Dunedin

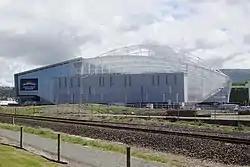
Forsyth Barr Stadium, Dunedin North

After the Second World War prosperity and population growth revived, although Dunedin trailed as the fourth 'main centre'. A generation reacting against Victorianism started demolishing its buildings and many were lost, notably William Mason's Stock exchange in 1969. (Dunedin Stock Exchange building) Although the university continued to expand, the city's population contracted, notably from 1976 to 1981. This was a culturally vibrant time with the university's new privately endowed arts fellowships bringing writers including James K Baxter, Ralph Hotere, Janet Frame and Hone Tuwhare to the city.